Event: Nepal Earthquake
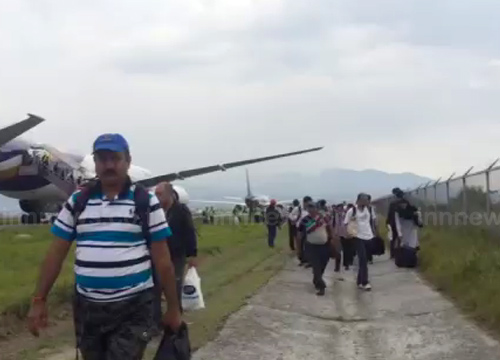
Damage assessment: no_damage